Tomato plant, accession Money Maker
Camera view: vertical (180 deg); turntable rotation: 300 degrees
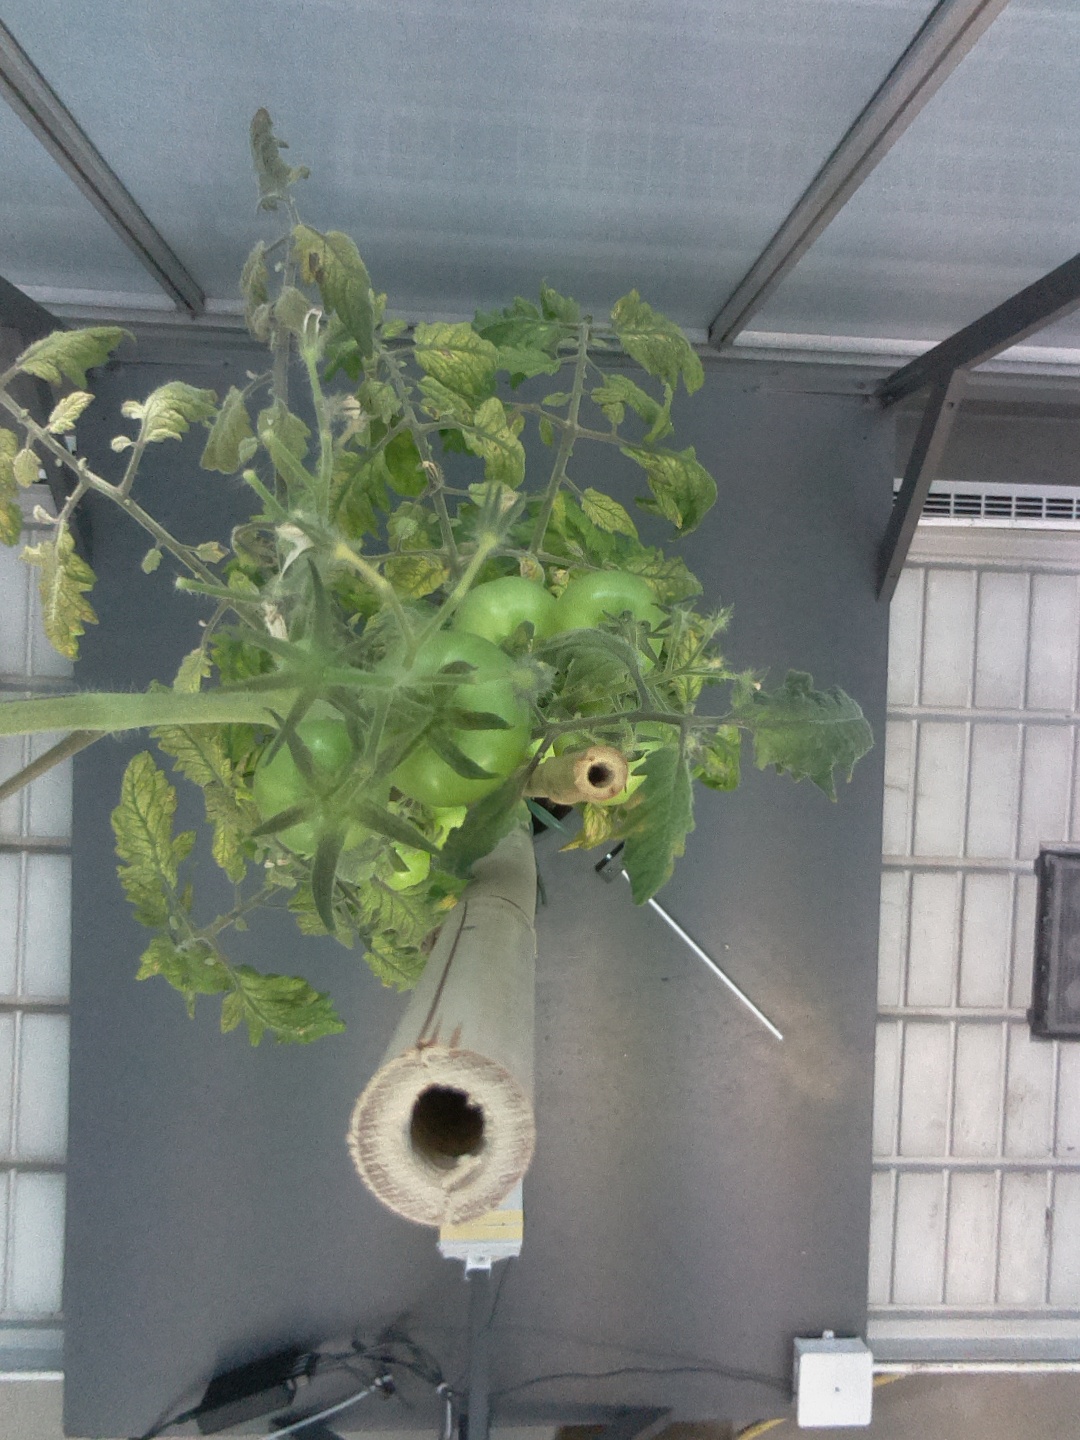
BBCH growth stage 79: 90% -100% of final fruit size